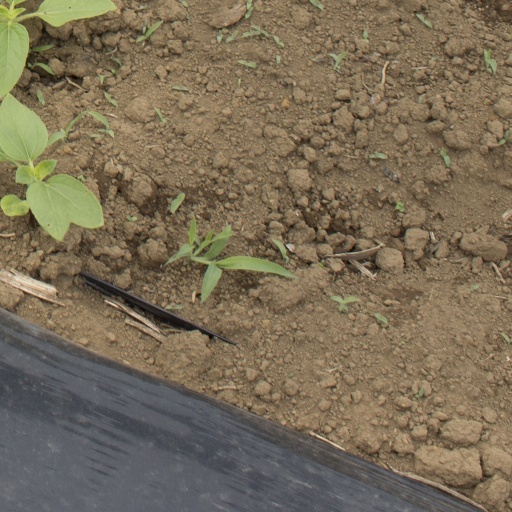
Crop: Jerusalem artichoke